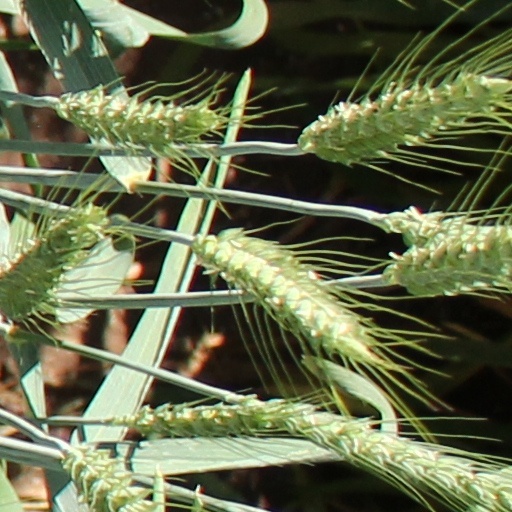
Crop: wheat